Iraq–Syria border

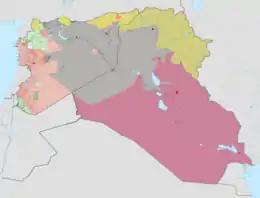
Islamic State's territory, in grey, at the time of its greatest territorial extent in May 2015

In the period 1920-23 France and Britain signed a series of agreements, collectively known as the Paulet–Newcombe Agreement, which created the modern Jordan-Syria and Iraq–Syria borders, as an amendment to what had been designated the "A zone" in the Sykes–Picot Agreement. In 1932, it was finalised following a League of Nations commission review.